Oleg Fedoseyev

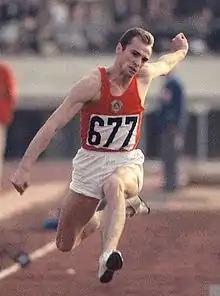
Oleg Fedoseyev at the 1964 Olympics

Oleg Georgiyevich Fedoseyev (4 June 1936 – 14 June 2001) was a Russian athlete. He was a Soviet champion in the long jump in 1956 and 1958, but finished only eighth at the 1956 Olympics and 1958 European Championships. Fedoseyev then changed to triple jump and in 1959 won a Soviet title and set a world record in this event at 16.70 m. He later won a bronze medal at the 1962 European Championships and a silver at the 1964 Olympics. He also competed in sprint at the national level and in 1962 won a Soviet title in the 4 × 100 m relay.